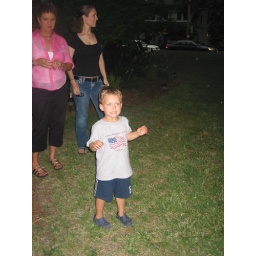
Drew watches as Daddy and Uncle Drew shoot off bottle rockets in front of the house at our barbeque.